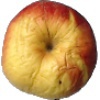
Label: Apple Red Yellow 1